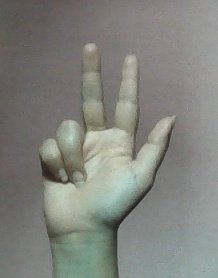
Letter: al